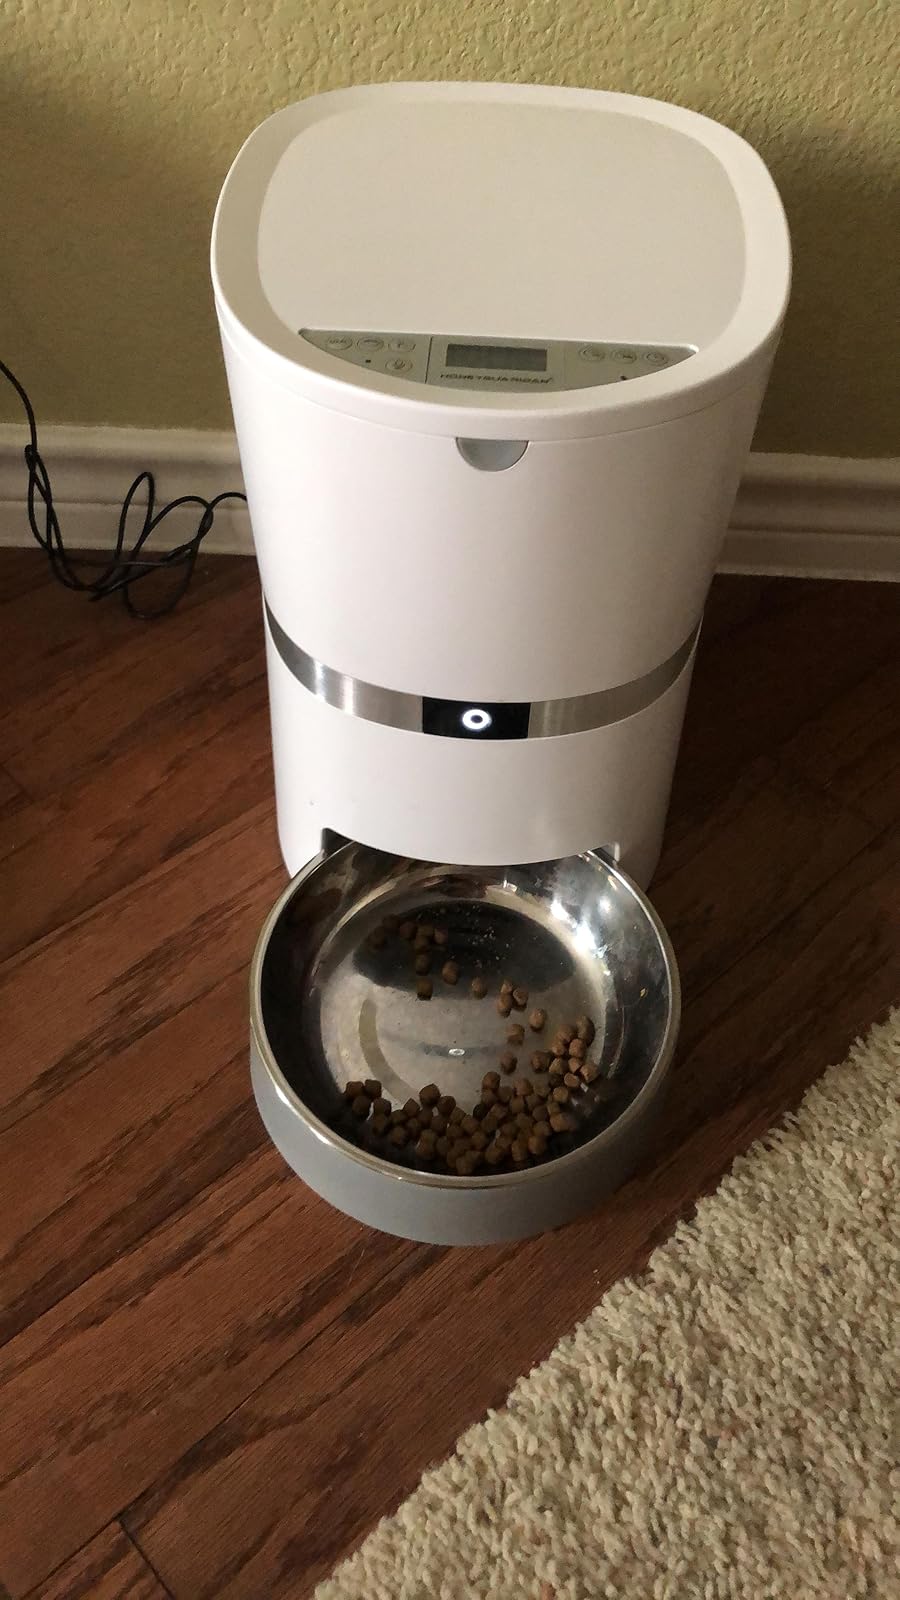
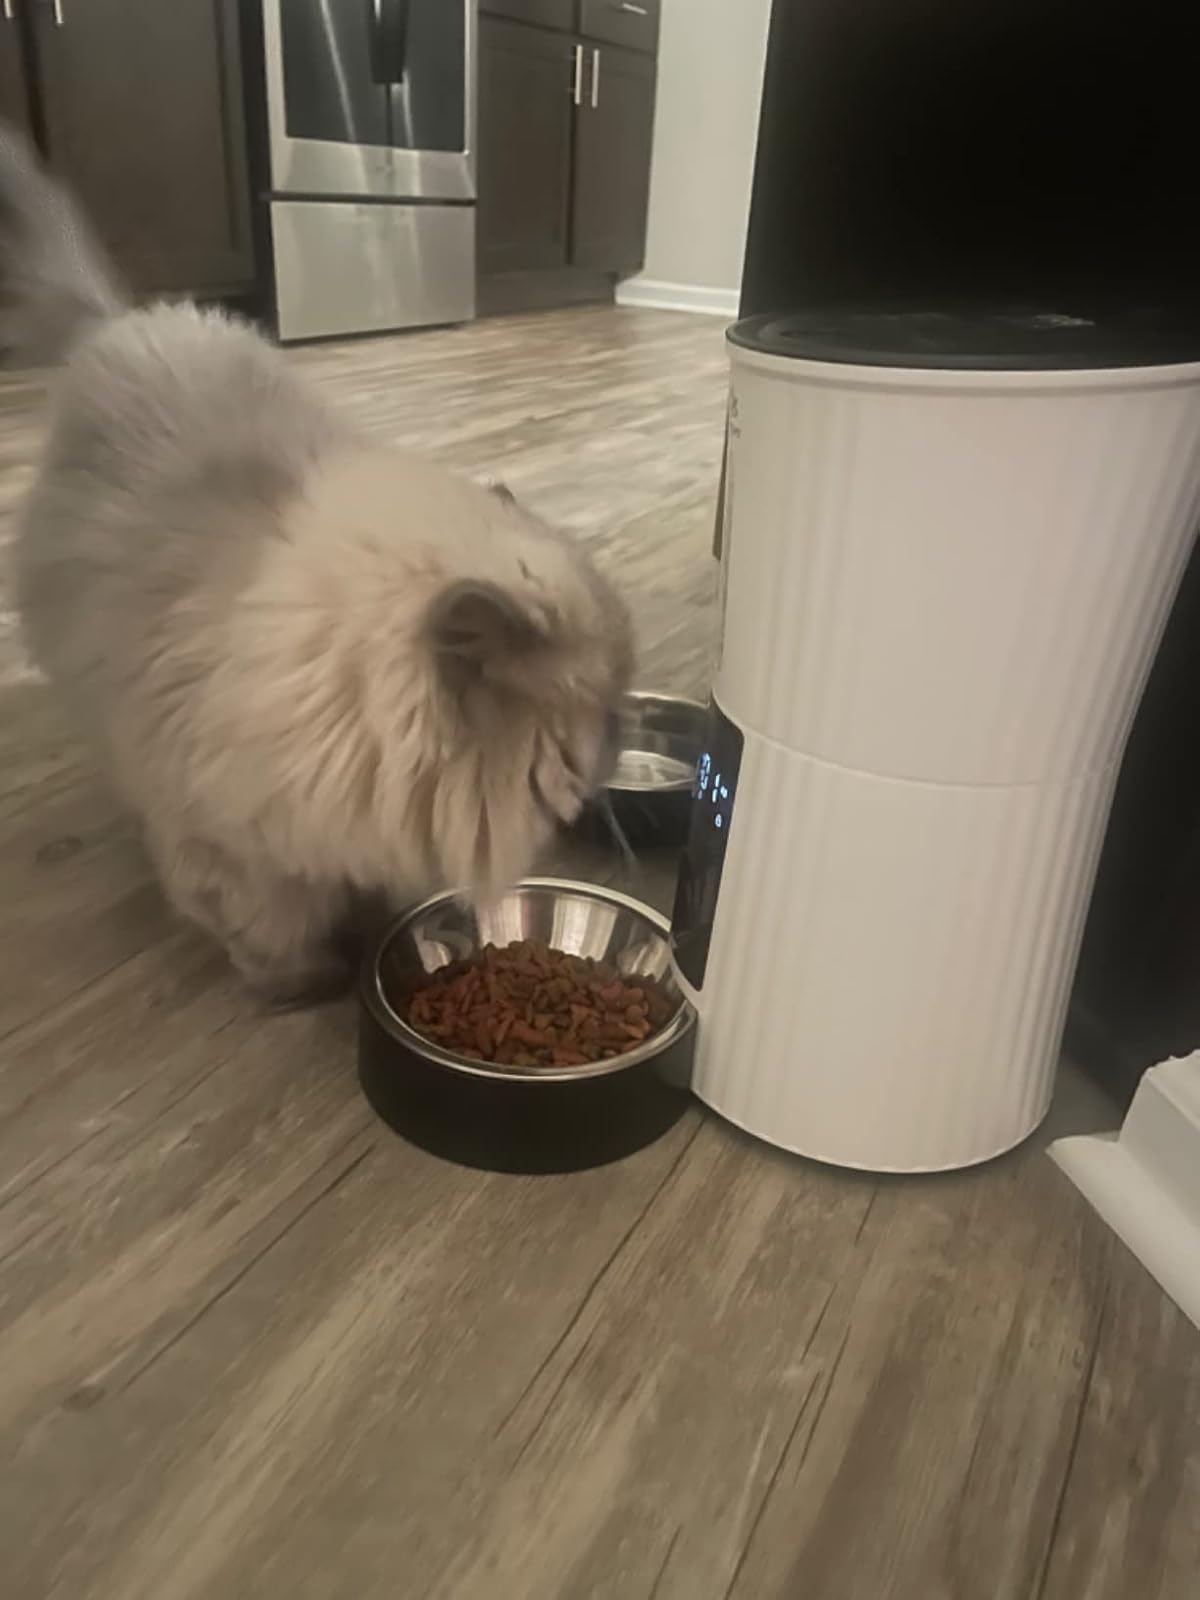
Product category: items_feeder
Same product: no